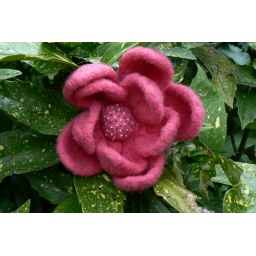
felted flower - Noni pattern - Camelia - 5+5 petals - mill hill beads in center